List of UK Jazz & Blues Albums Chart number ones of 1998

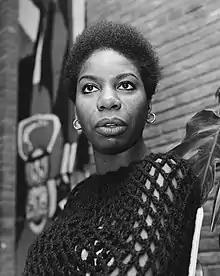
The Nina Simone greatest hits collection "Blue for You: The Very Best of Nina Simone" spent the most weeks atop the UK Jazz & Blues Albums Chart in 1998, with 15 weeks at number one.

The UK Jazz & Blues Albums Chart is a record chart which ranks the best-selling jazz and blues albums in the United Kingdom. Compiled and published by the Official Charts Company, the data is based on each album's weekly physical sales, digital downloads and streams. In 1998, 52 charts were published with 13 albums at number one. The first number-one album of the year was Kenny G's second greatest hits album "Greatest Hits", which topped the first two charts of January. The last number-one album of the year was the Global Television various artists compilation "The Very Best of Jazz After Dark", which was number one for four weeks.